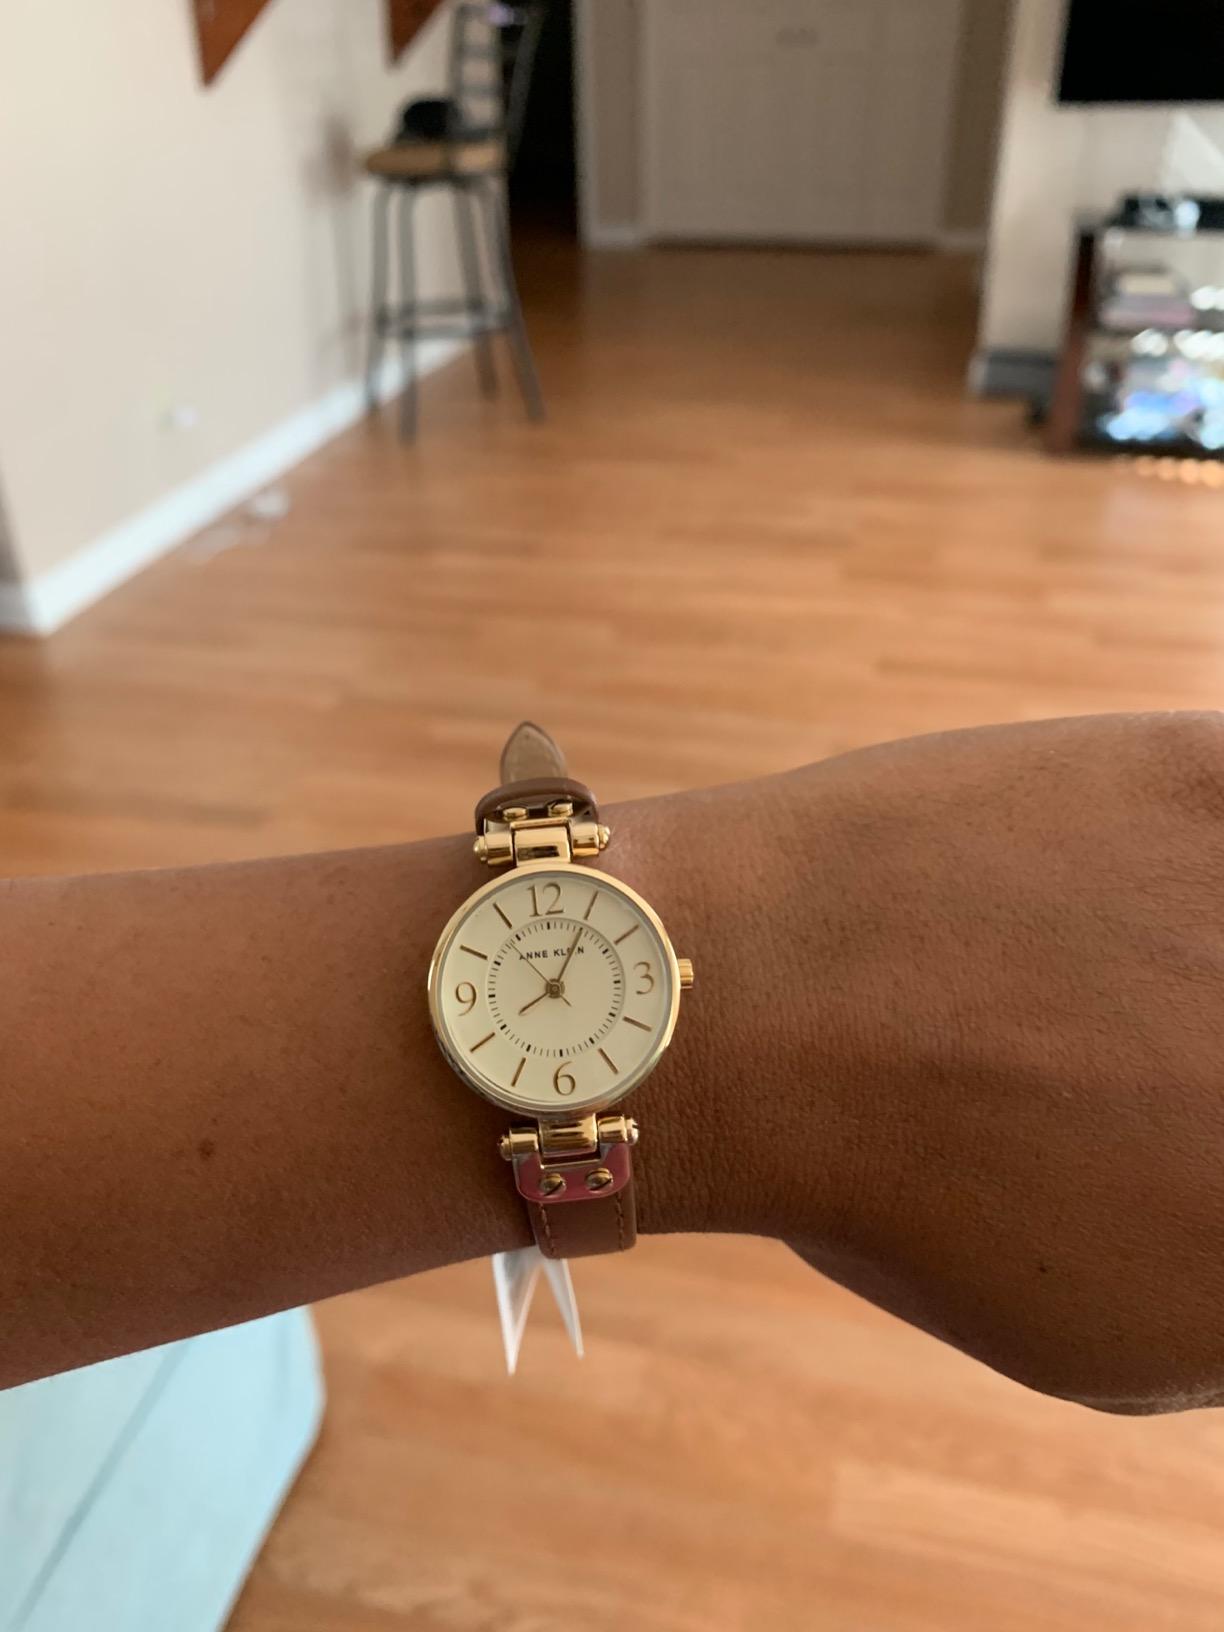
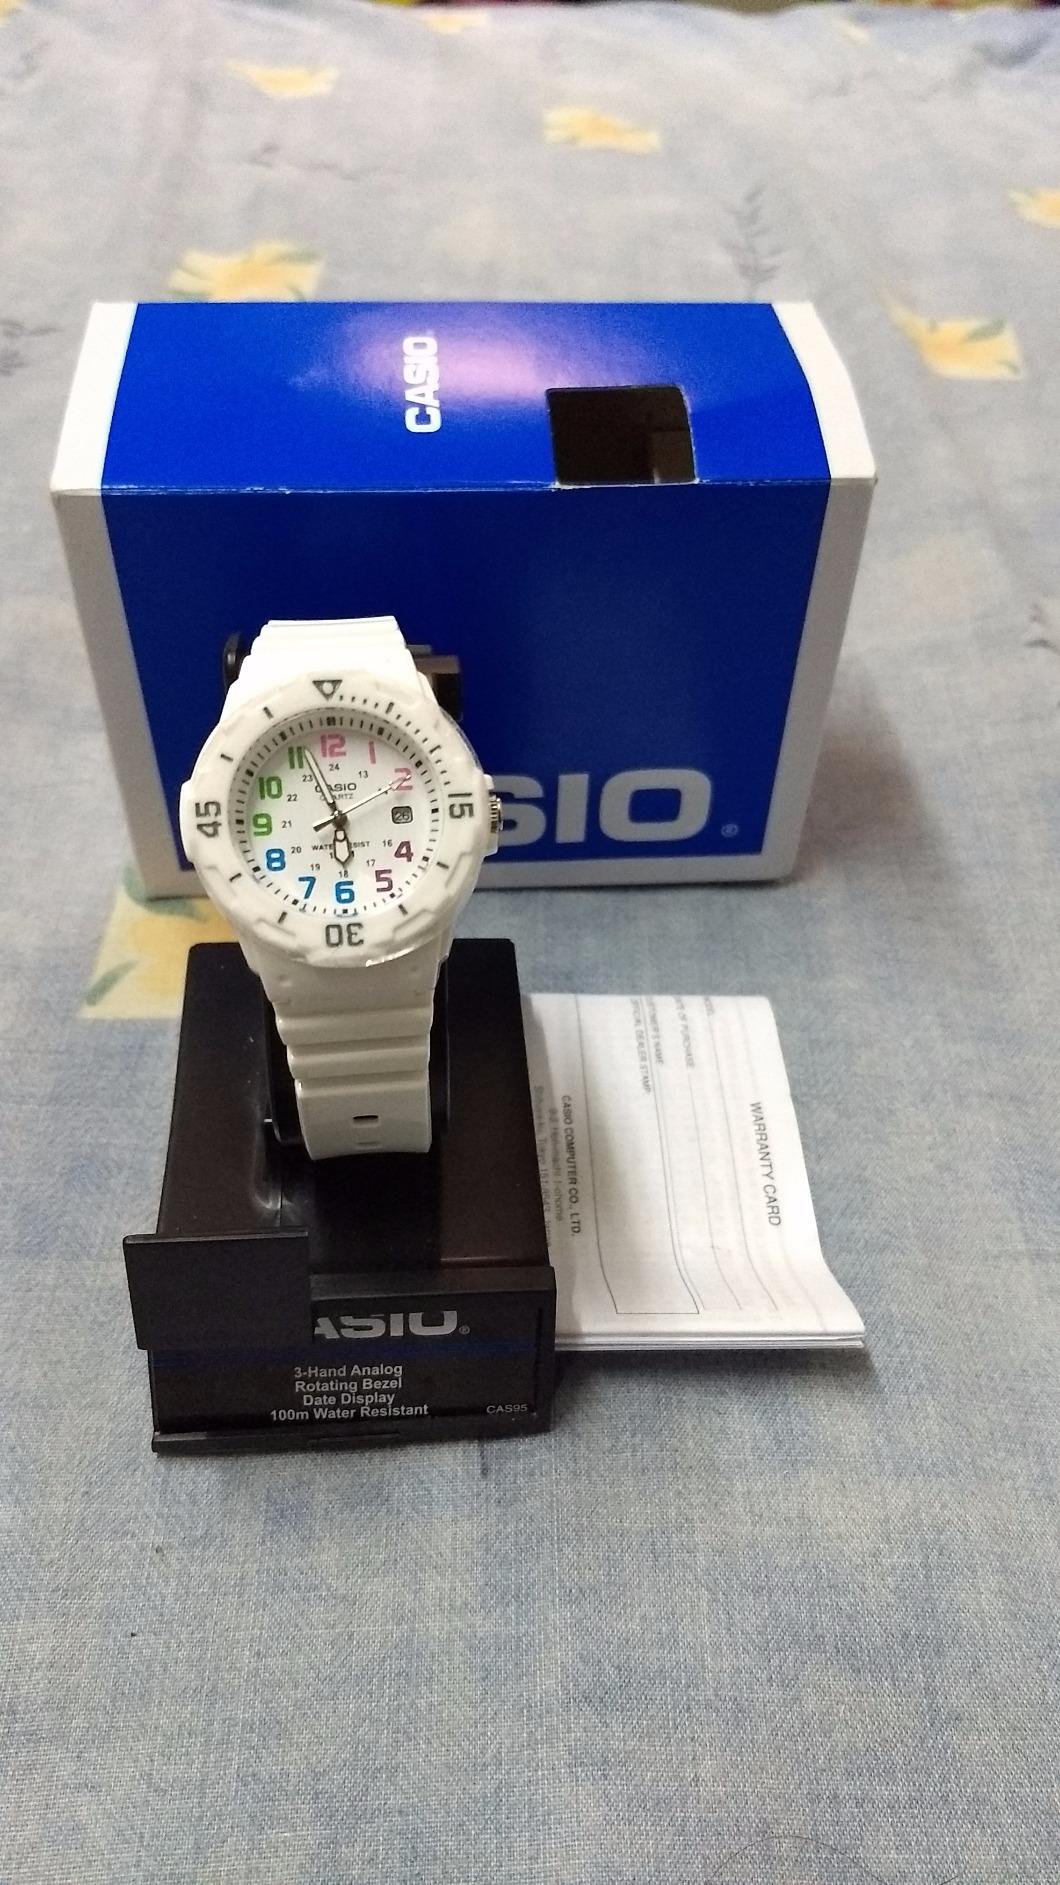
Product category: accessories_watch
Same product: no